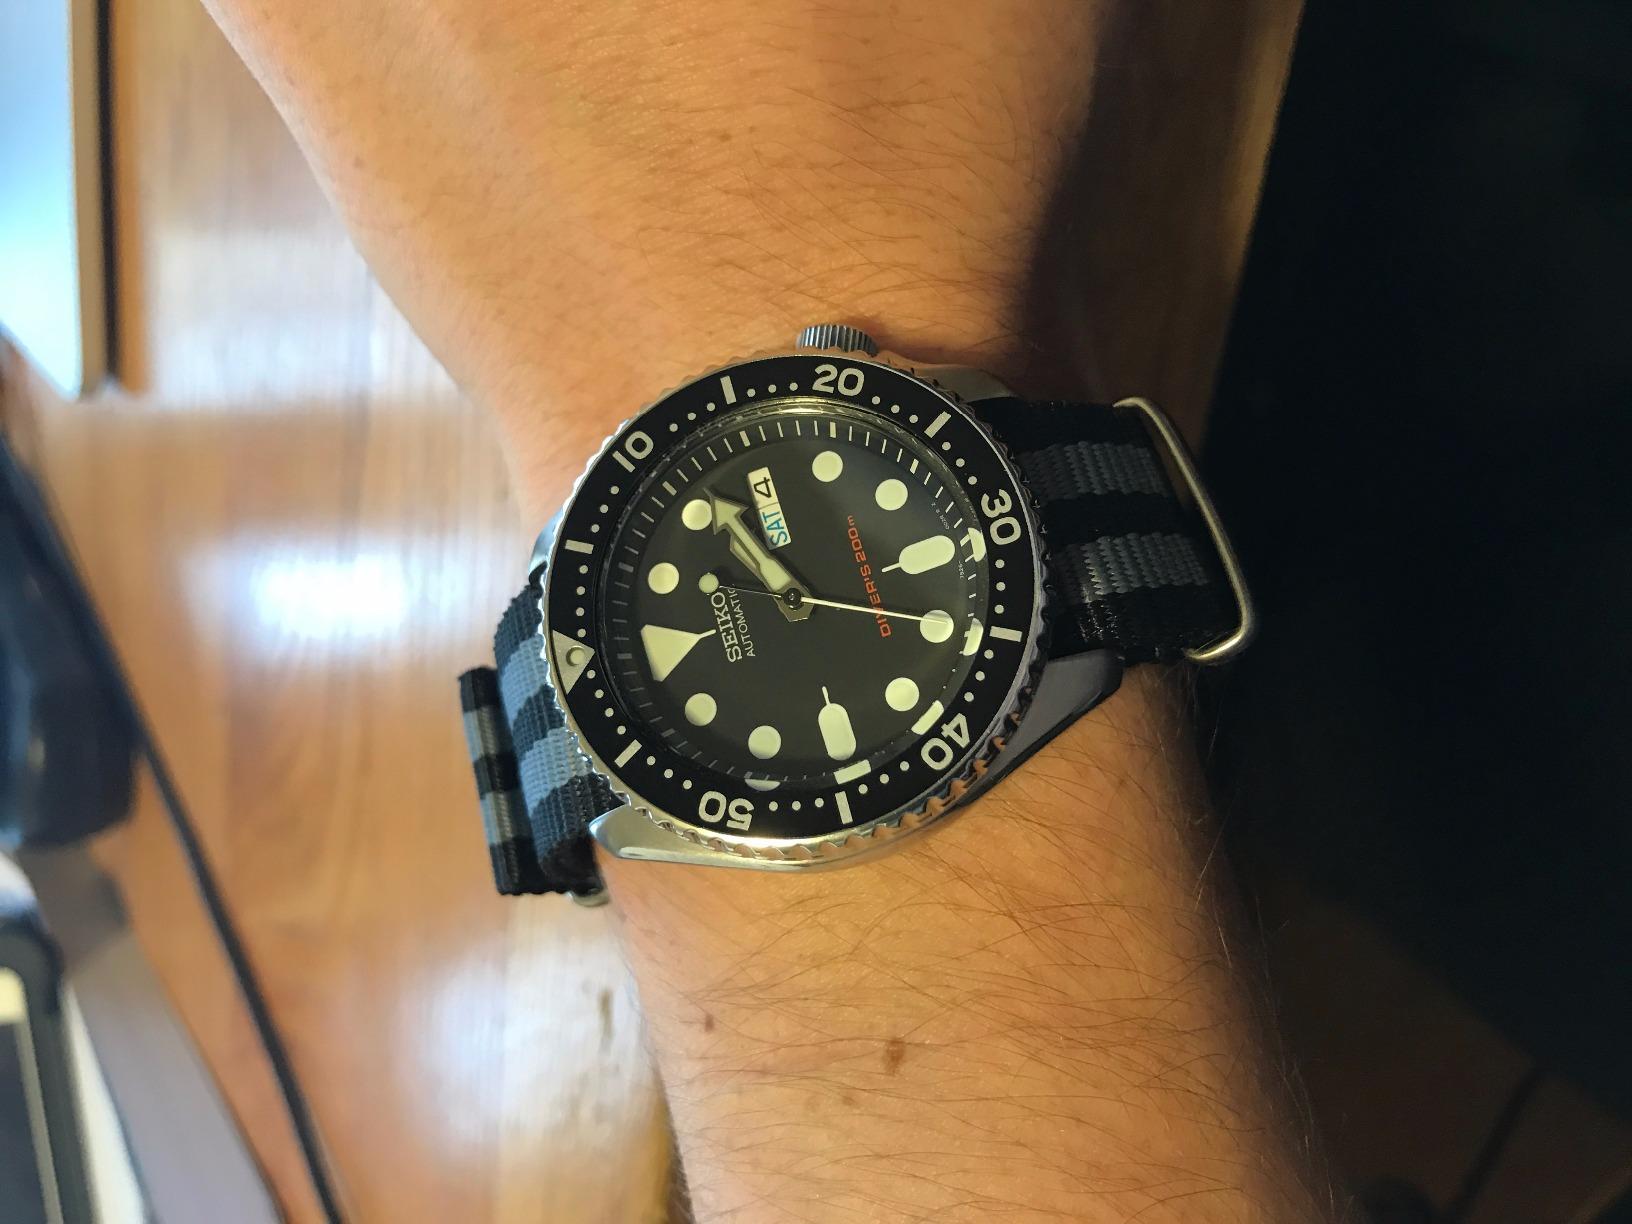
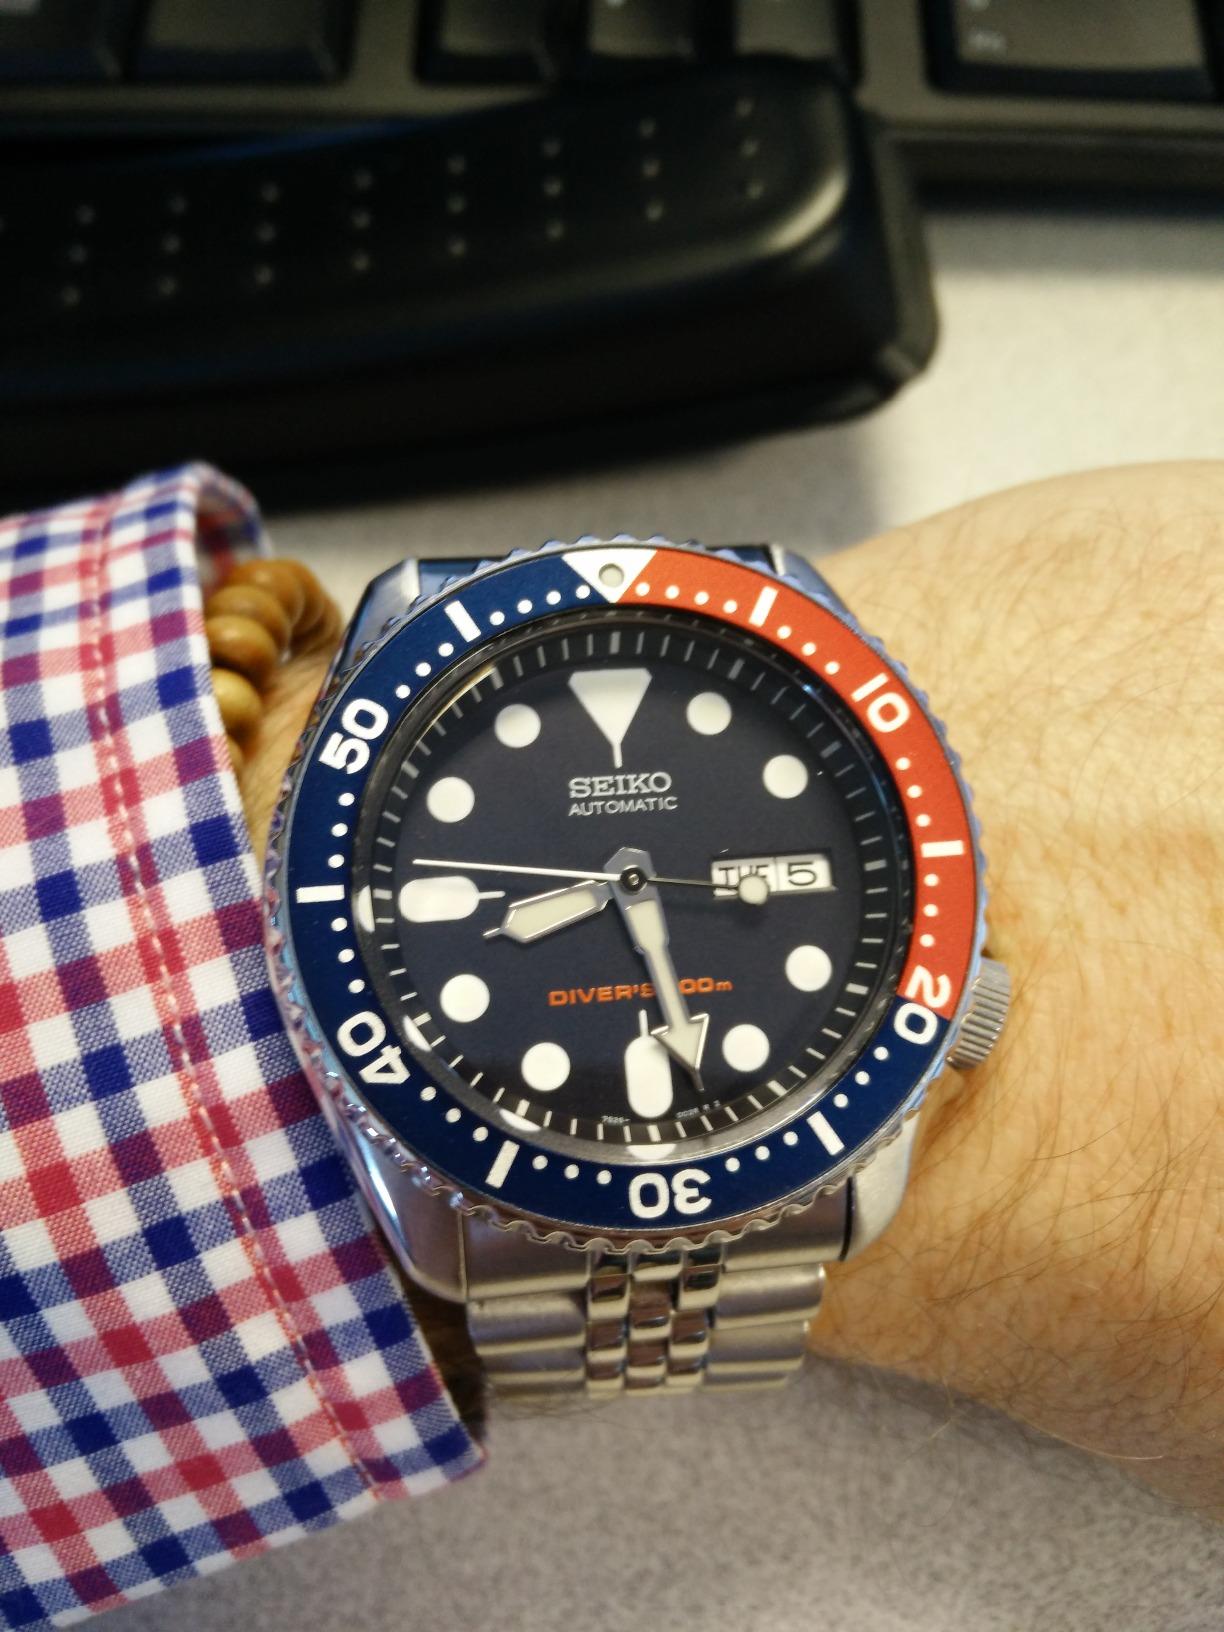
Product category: accessories_watch
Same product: no